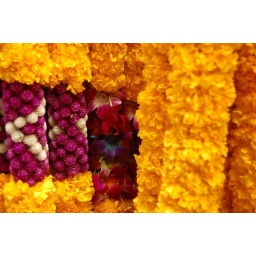
These were being sold all over the flower market in Bangkok